Branko Jovičić

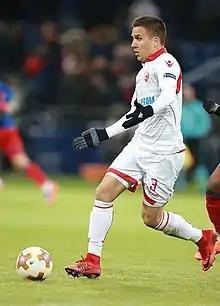
Jovičić with Red Star Belgrade in 2018

Branko Jovičić (born 18 March 1993) is a Serbian professional footballer who plays as a defensive midfielder for TSC.